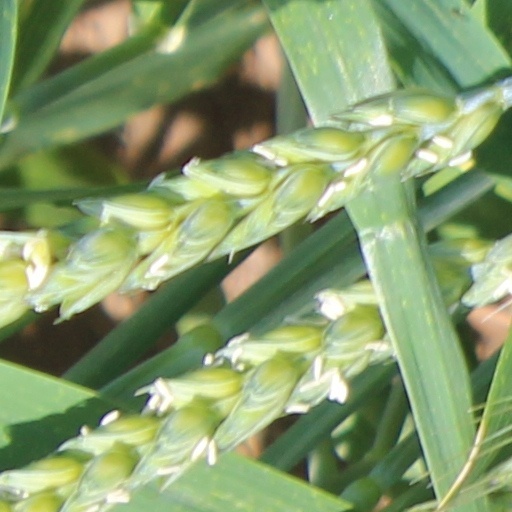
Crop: wheat